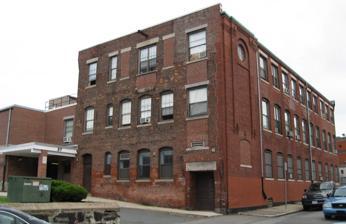
Building: Berger Factory
Country: United States of America
Year built: 1902
United States historic place Berger Factory U.S. National Register of Historic Places Berger Factory Show map of Massachusetts Show map of the United States Location 37 Williams St., Roxbury , Boston, Massachusetts Coordinates 42°19′58″N 71°4′59″W / 42.33278°N 71.08306°W / 42.33278; -71.08306 Area less than one acre Built 1902 Architect George Moffette, Henry J. Preston NRHP reference No. 80000677 Added to NRHP April 9, 1980 The Berger Factory is a historic factory building at 37 Williams Street in Boston, Massachusetts .  Built in 1902, it was home to one of the nation's first manufacturers of precision engineering and surveying instruments, and a surviving example of  Roxbury's late 19th-century industrial development.  It was listed on the National Register of Historic Places in 1980, and now houses residences. Description The former Berger Factory is located just north of Roxbury's central Nubian Square (formerly Dudley Square), on the north side of Williams Street between Shawmut Avenue and Washington Street.  It is a relatively architecturally undistinguished brick industrial building, three stories in height, and covered by a flat roof.  A single-story ell, also with a flat roof gives the building an L shape.  The street facing facade is basically ten bays wide, with windows on the first two floors topped by brick segmental arches, and those on the third with stone lintels.  Left of the window bays is an eleventh bay, with a bricked-over smaller window on the ground floor, and decorative brickwork on the levels above, capped by a round-arch projection with a round window.  The interior of the building has been converted into residential use. The Berger Company was founded in 1871 by Christian Berger, a German immigrant who had learned the manufacture of precision surveying instruments in England.  At first known as Buff and Berger, it was originally located in downtown Boston, moving to this newly constructed facility in 1902.  The main block was designed by Boston architect George Moffette, and the ell, added in 1907, was the work of Henry J. Preston.  The company occupied these premises until 1976, when it moved to a new facility in Mattapan .  After being vacant for some years, it was converted into residences. The Berger Company was the first American manufacturer of precision engineering equipment.  Its gear was used in surveys for the Panama Canal , in the construction of New York City skyscrapers, and in American polar expeditions of Admiral Richard E. Byrd and Robert Peary . See also National Register of Historic Places listings in southern Boston, Massachusetts References